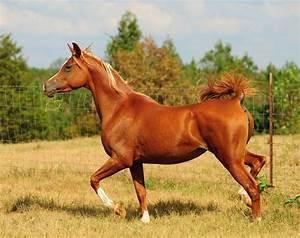
horse